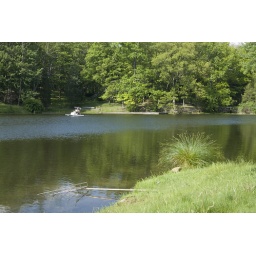
Nathan and Amber paddle around the 7-acre lake at the foot of the house